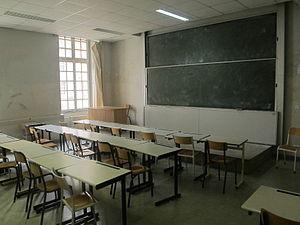
Une salle de classe du lycée militaire de Saint-Cyr.
Le lycée militaire de Saint-Cyr est l'un des six lycées de la Défense du ministère des Armées français, situé à Saint-Cyr-l'École. Les bâtiments du lycée ont un passé historique particulièrement riche : en effet, l’ont précédé la Maison royale de Saint-Louis, le Prytanée militaire et l'École spéciale militaire. Les devises du lycée sont « Plutôt mourir » et « La véritable école du commandement est donc la culture générale ».